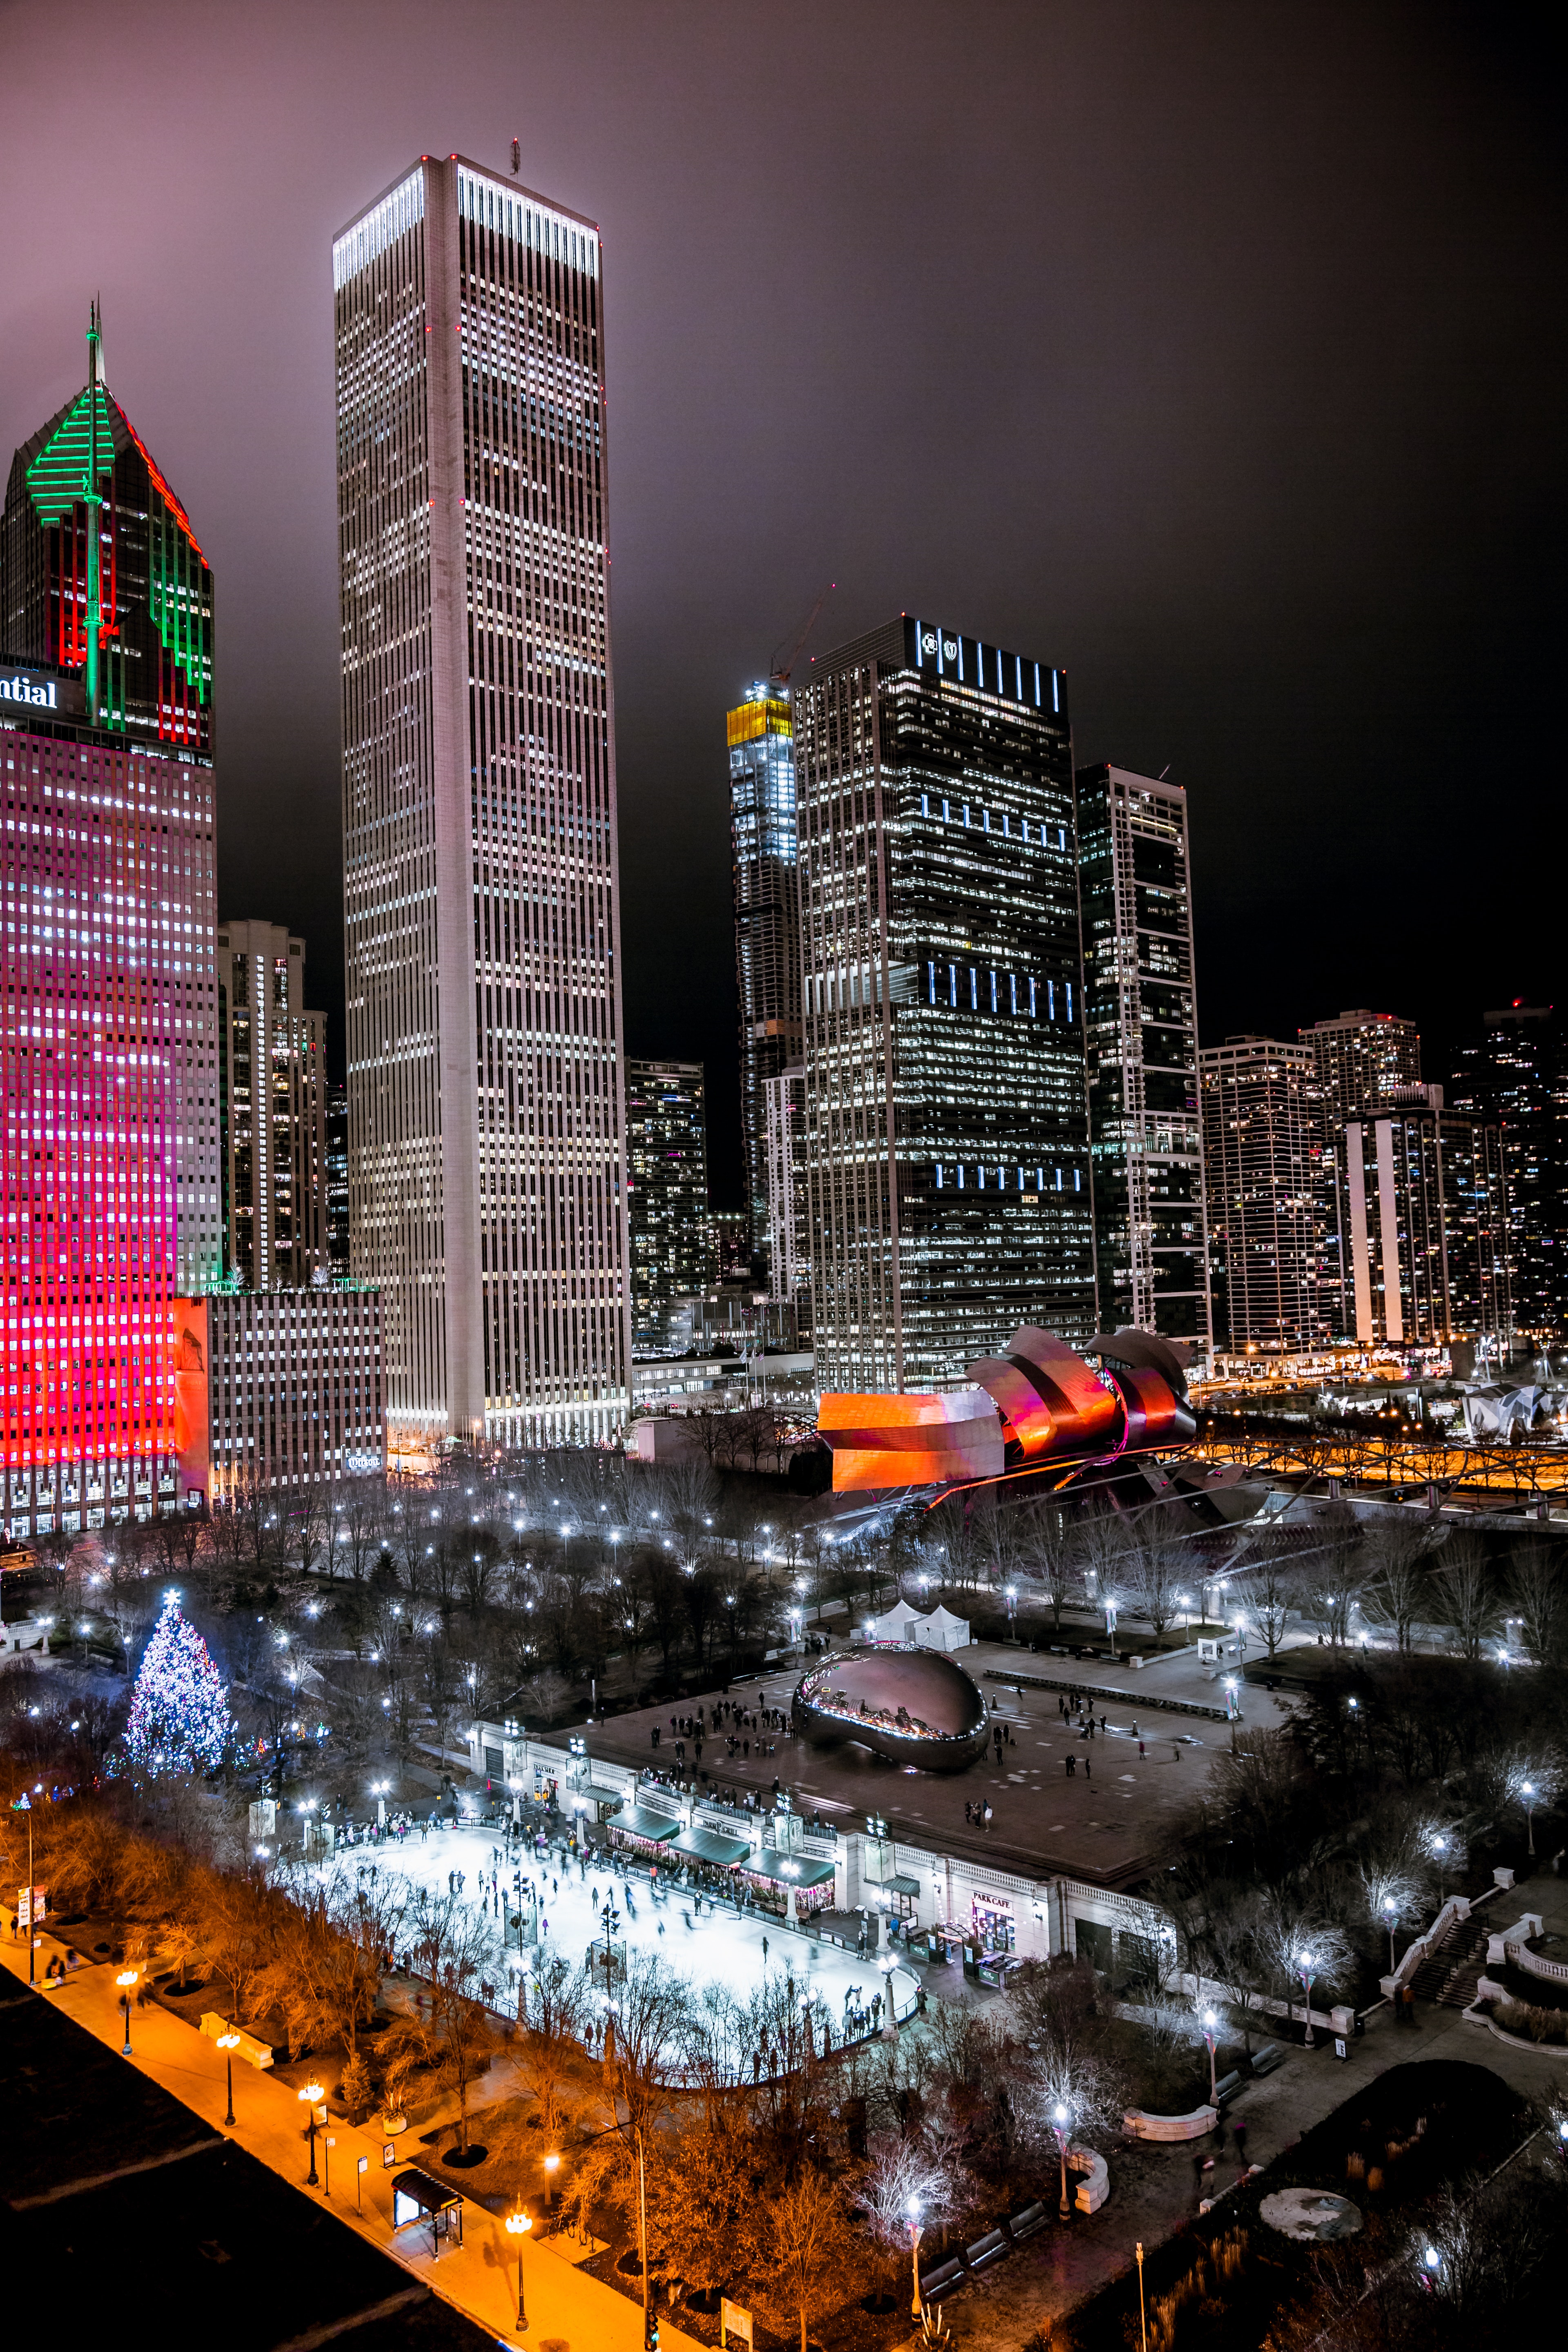
metropolitan area, cityscape, city, metropolis, urban area, tower block, skyscraper, landmark, night, human settlement, architecture, downtown, building, tower, skyline, sky, condominium, lighting, reflection, mixed use, commercial building, tourist attraction, landscape, corporate headquarters, urban design